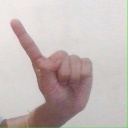
अक्षर: ए